Mihai Olos

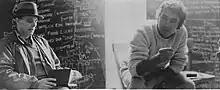
Mihai Olos and Joseph Beuys at Giessen University

After the terrible spring when many of the artist's friends had found their death in the earthquake, Mihai Olos decided he had to go by any means to the Kassel Documenta 6. The international art event was limited to 100 days, since midsummer to the beginning of October. That year the number of participants was 655, including some of the greatest artists, such as Francis Bacon, Marcel Duchamp, Sol LeWit, Lucio Fontana, Nam June Pike and many others, and there were 2700 exhibits. The Documenta featured the first international telecast by artists and some of the performances were to be transmitted to over 25 countries. One of the greatest attraction of the Documenta was the Free International University where the famous conceptual artist Joseph Beuys was addressing directly the participants elaborating on his theory of "social sculpture", crucial for his art project. Olos had already become an admirer of Beuys' art when he saw one of the German artist's drawings on a crumpled piece of paper at a museum in Paris.